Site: brandenburg
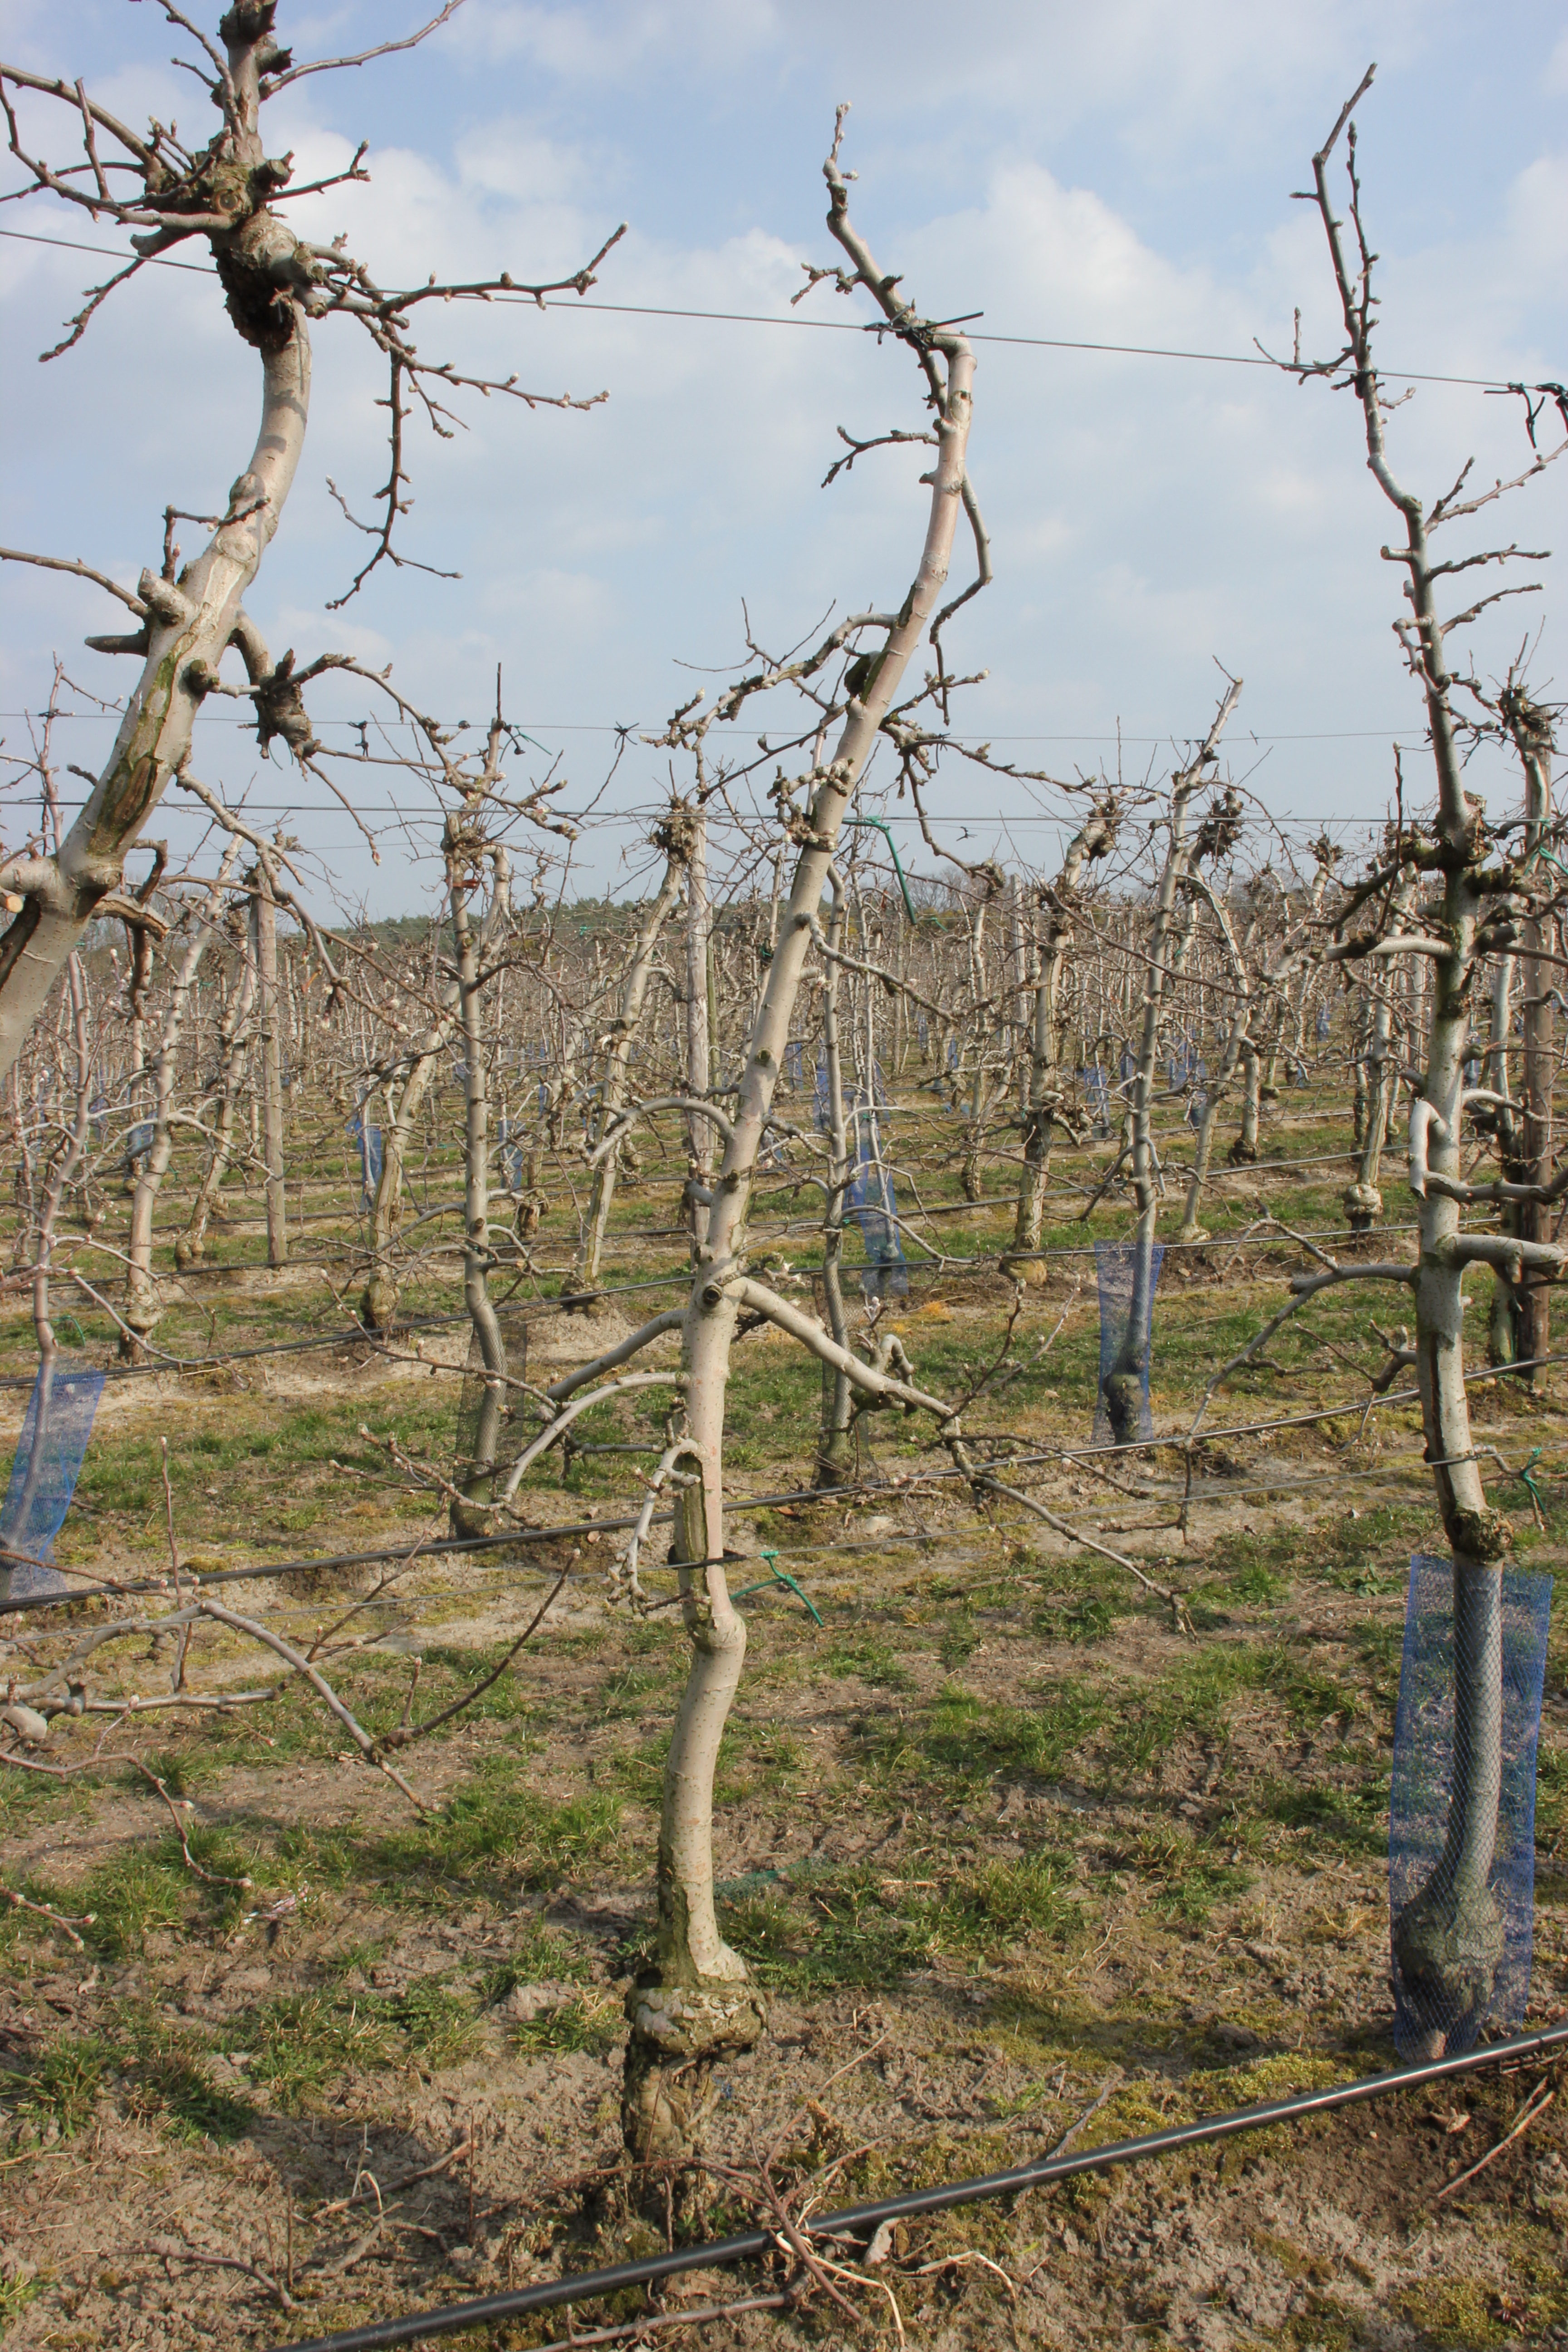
Growth stage (BBCH 03): Bud development